Andrew Romine

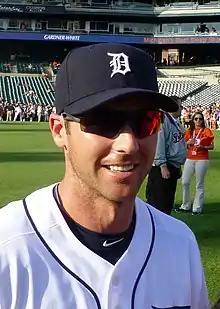
Romine with the Detroit Tigers

Andrew James Romine (born December 24, 1985) is an American former professional baseball utility player. He played in Major League Baseball (MLB) for the Los Angeles Angels, Detroit Tigers, Seattle Mariners, Texas Rangers, and Chicago Cubs. He is the brother of MLB catcher Austin Romine and son of former MLB outfielder Kevin Romine. On September 30, 2017, Romine became the fifth player in major league history to play all nine defensive positions in a single game.